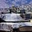
Label: tank